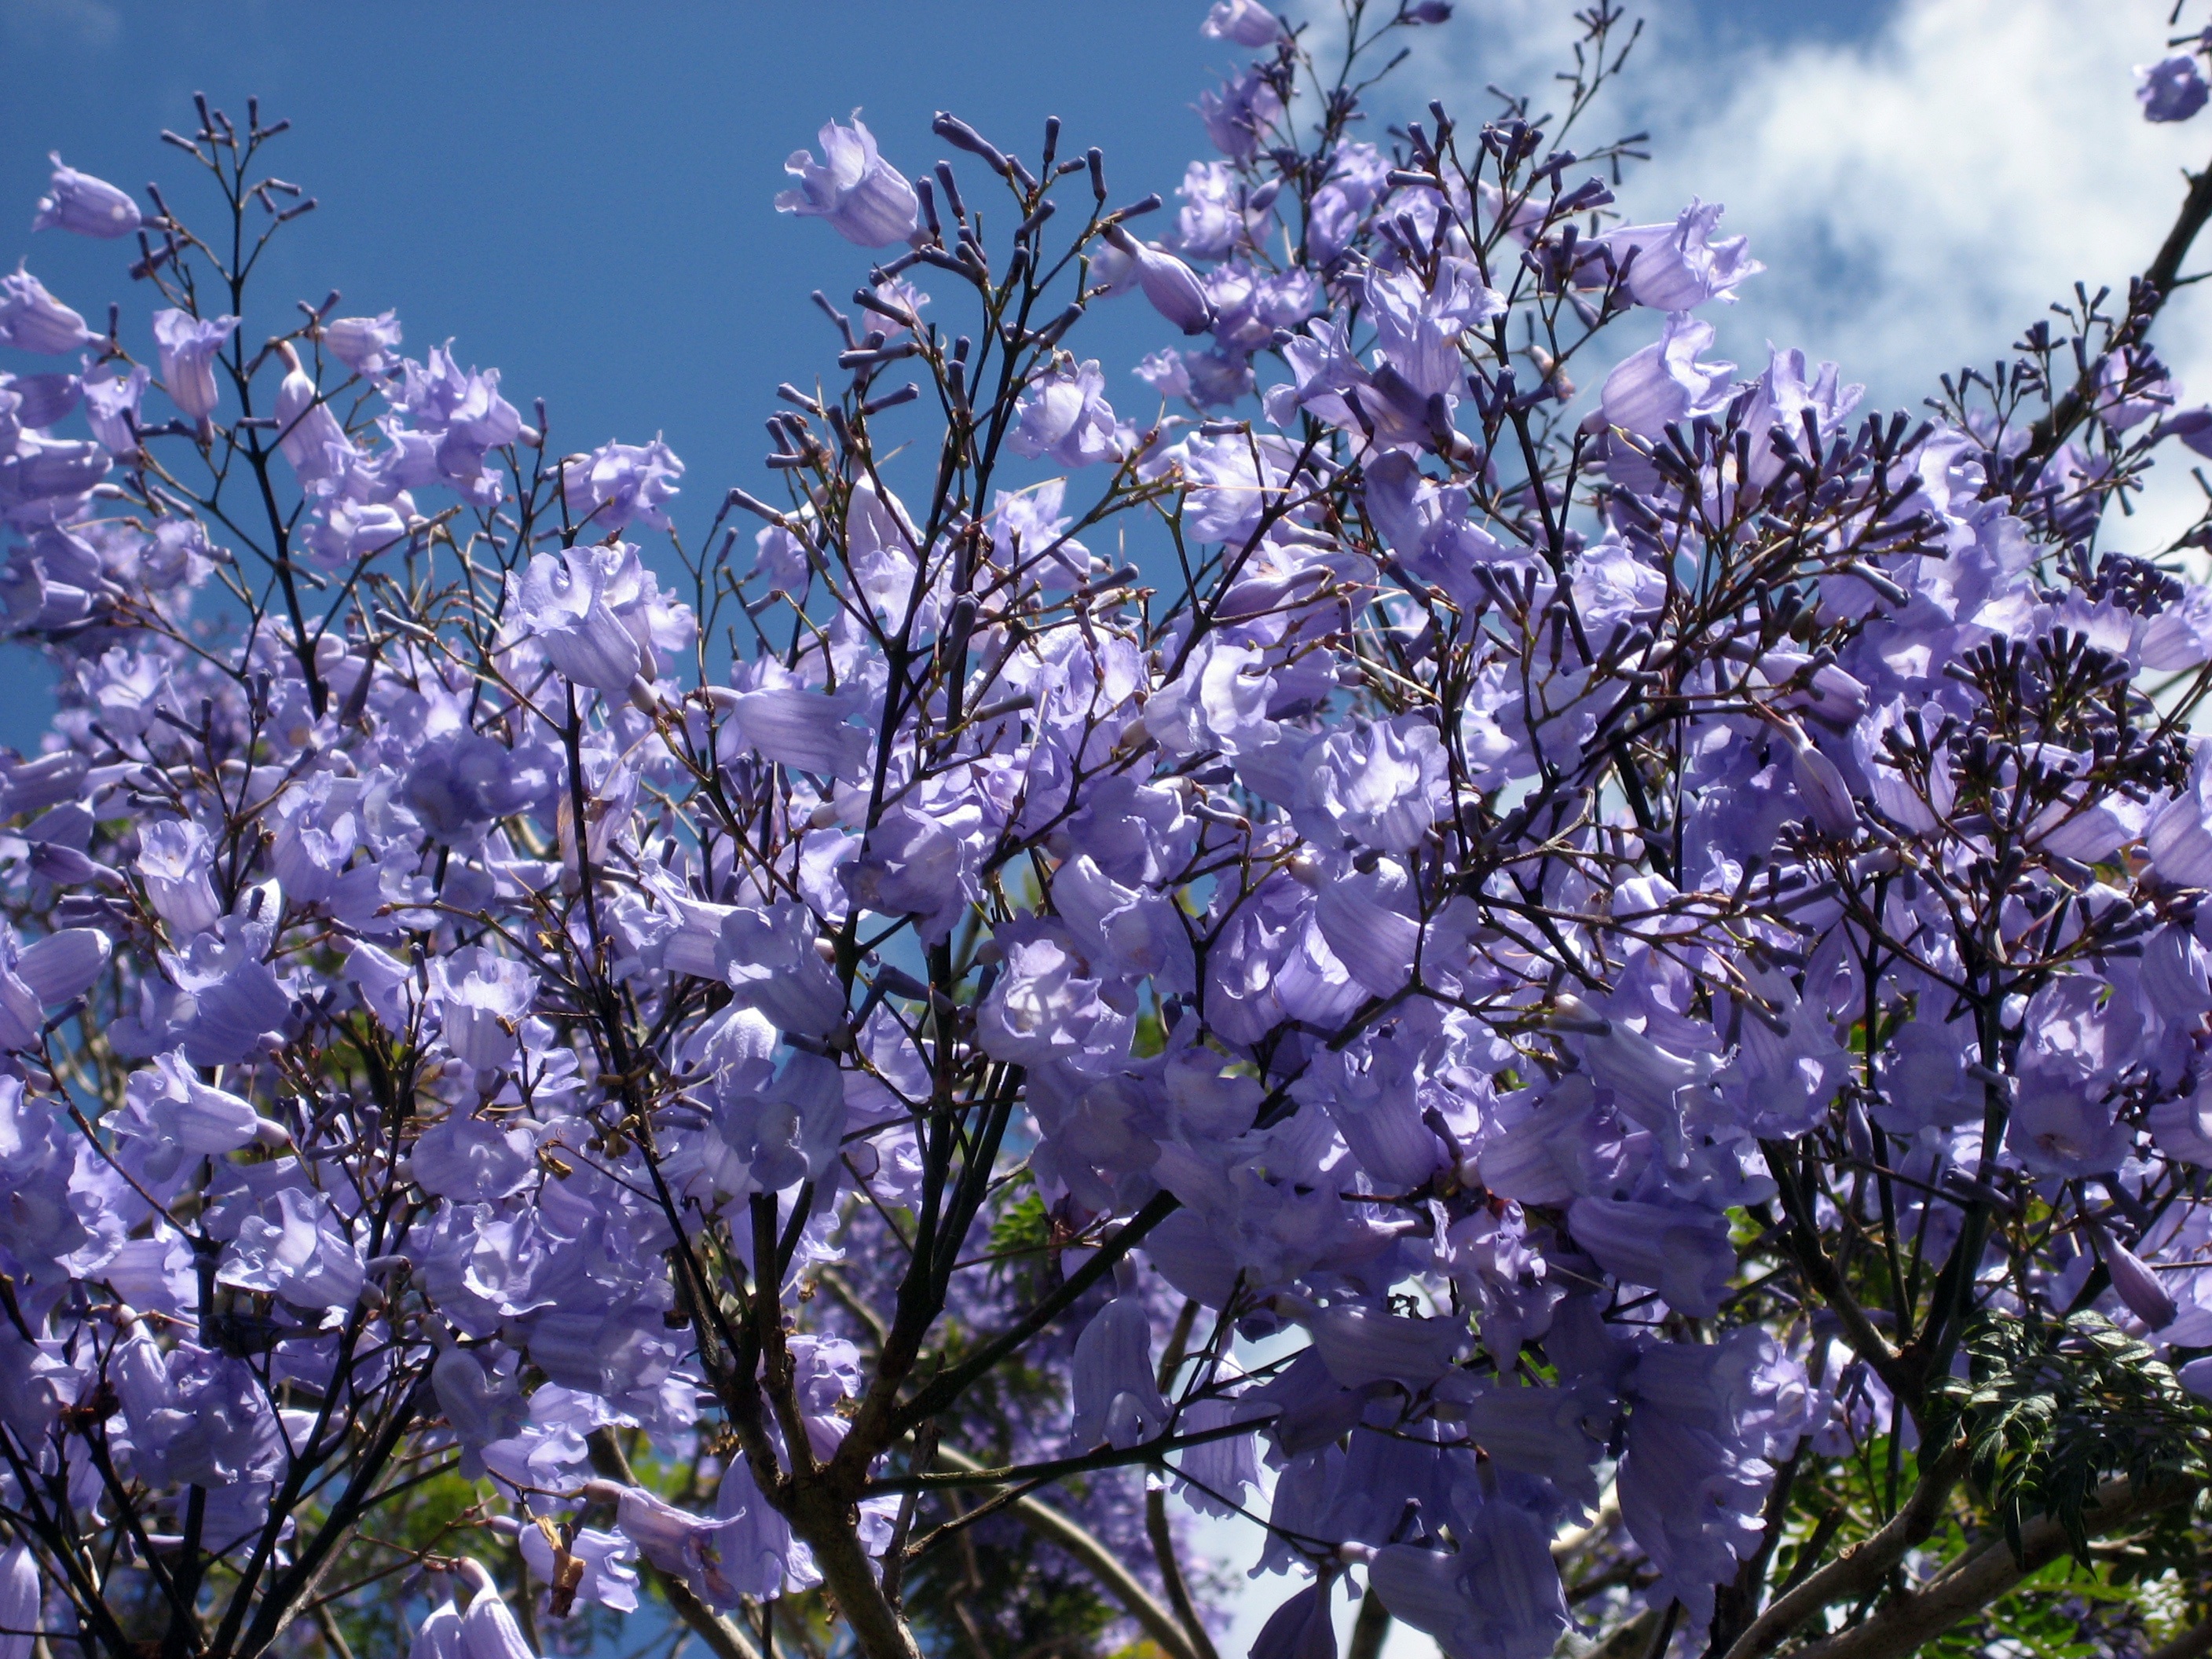
landscape, tree, nature, branch, blossom, plant, field, fall, flower, spring, produce, botany, garden, flora, blue sky, wildflower, shrub, new zealand, wallpaper, culture, lilac, flowering plant, flowering trees, white clouds, tree fern, summer flowering, land plant, jacaranda blossoms, blue flowering, jacaranda name, blazing blue species, family bignoniaceae, height 15 meters, flowering tree branches